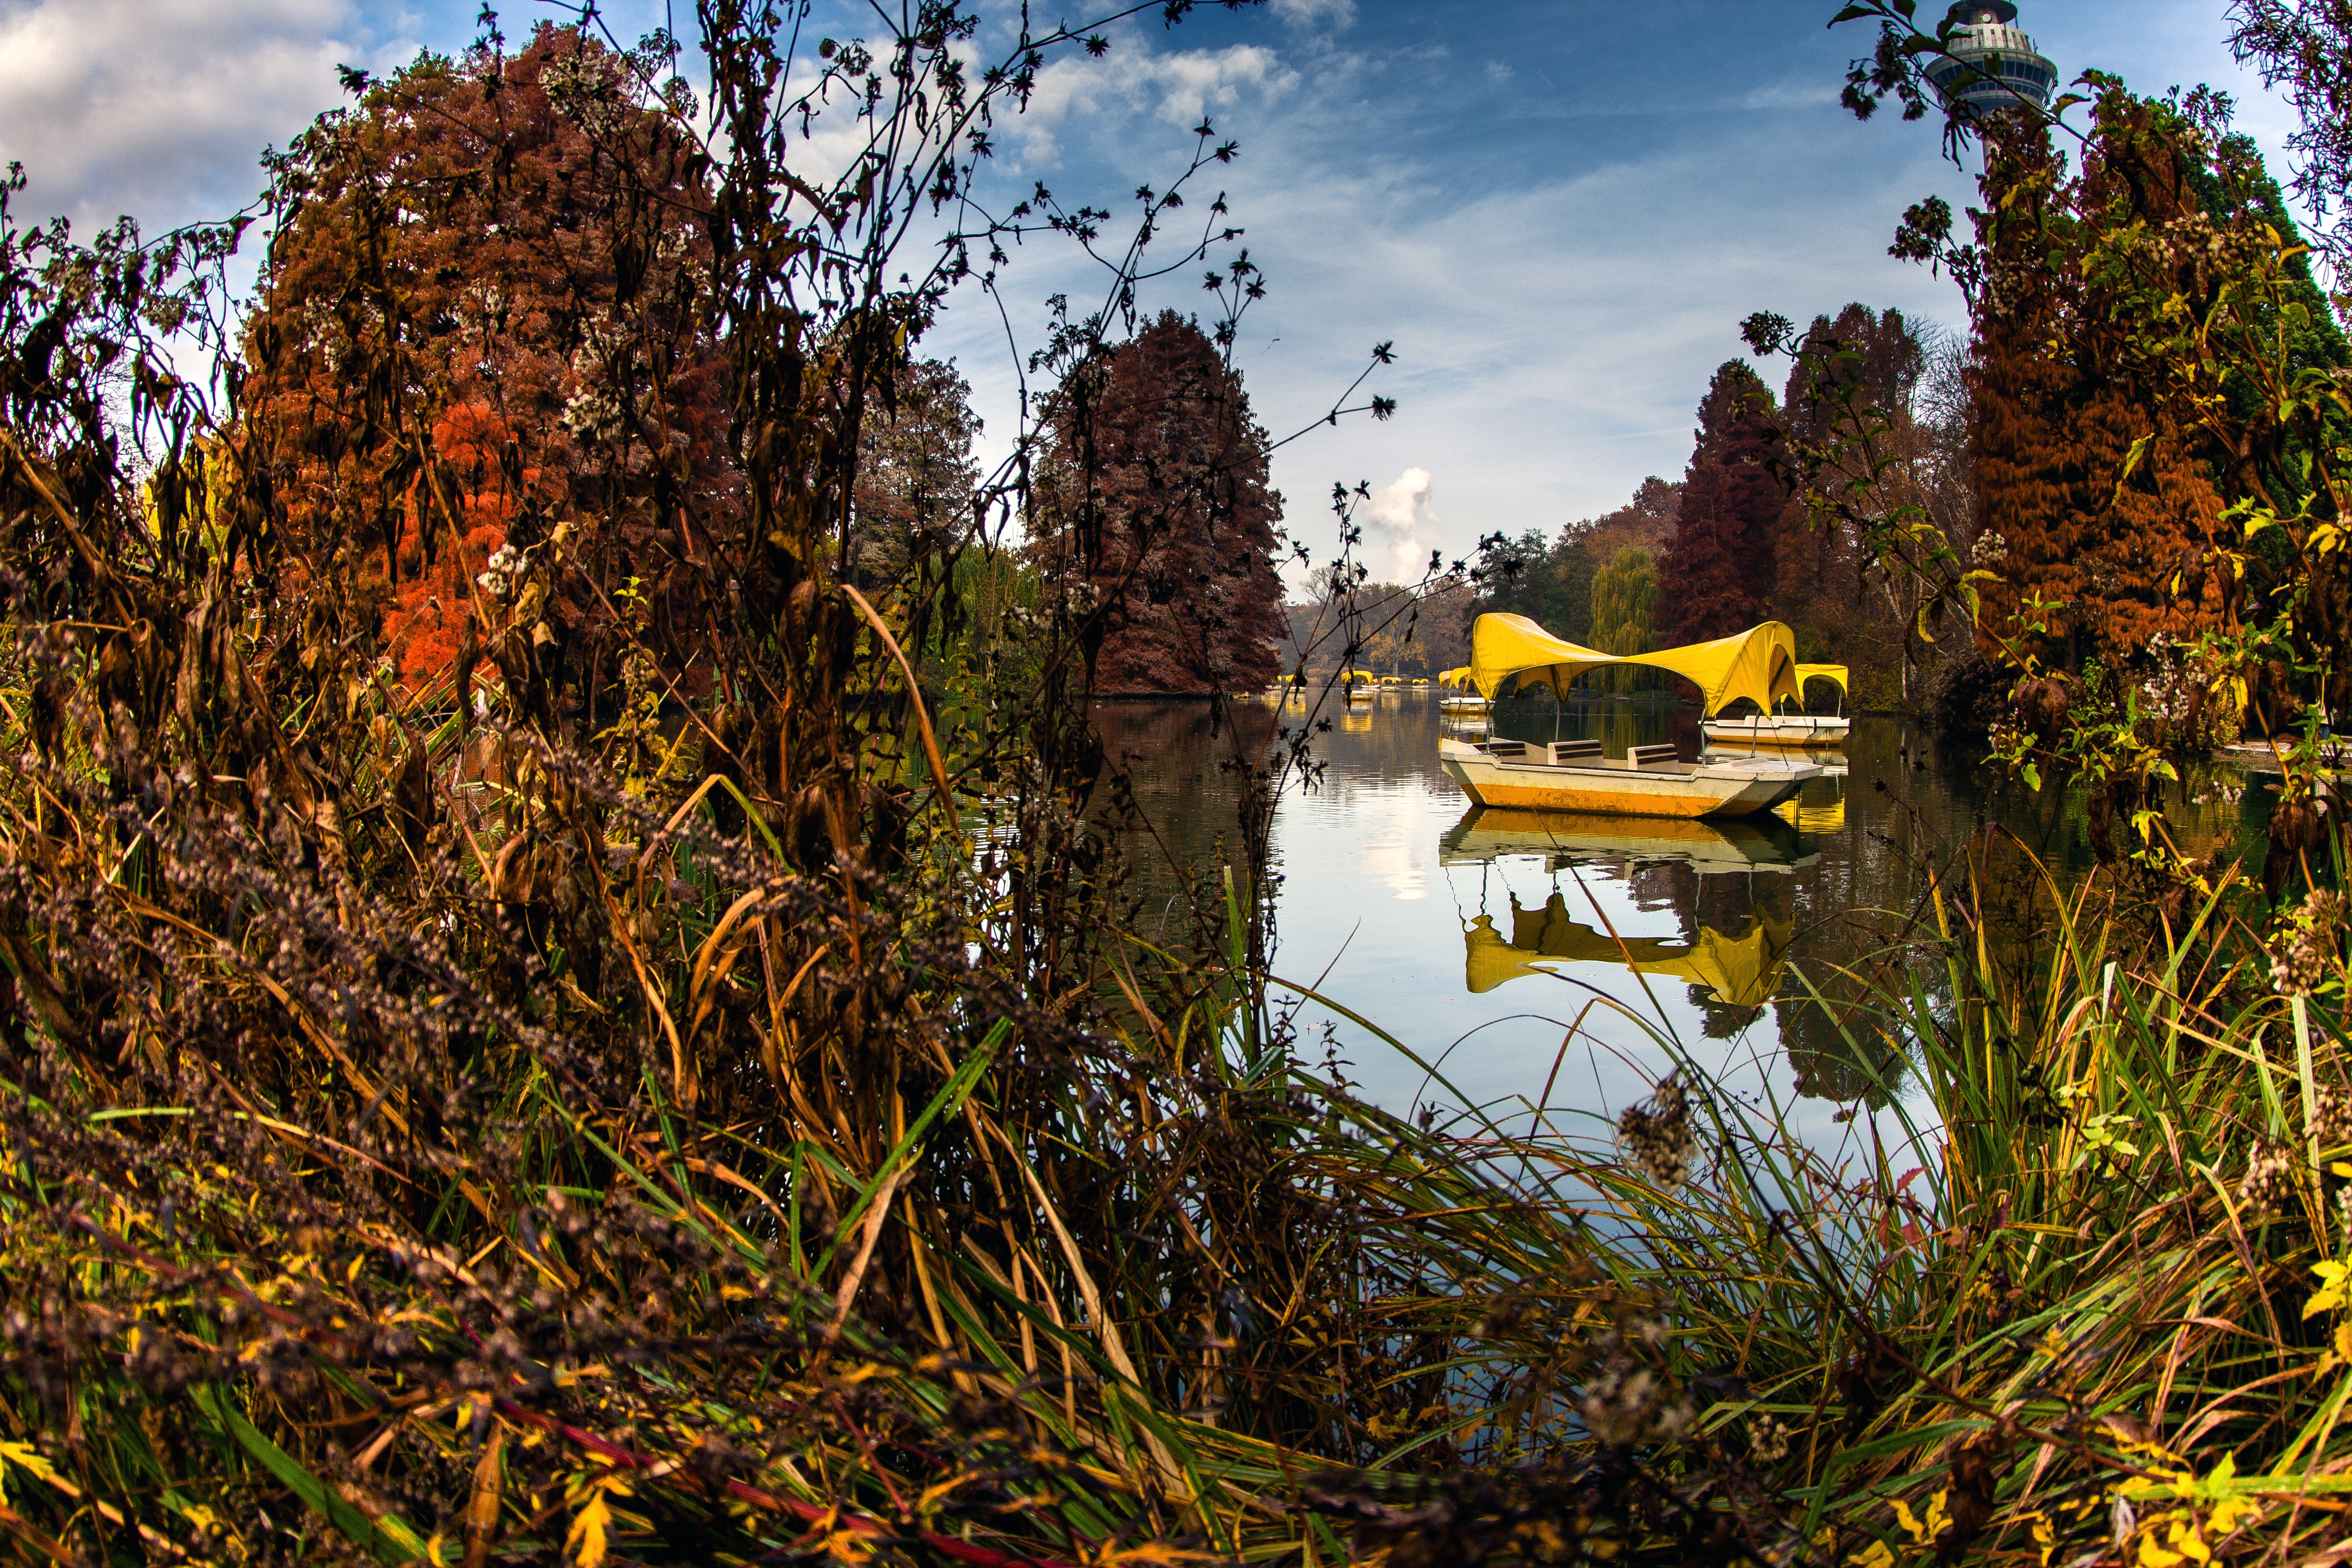
landscape, tree, nature, forest, grass, wilderness, mountain, trail, leaf, flower, lake, river, pond, stream, reflection, autumn, season, waterway, lake view, autumn mood, woodland, habitat, fall color, rural area, woody plant